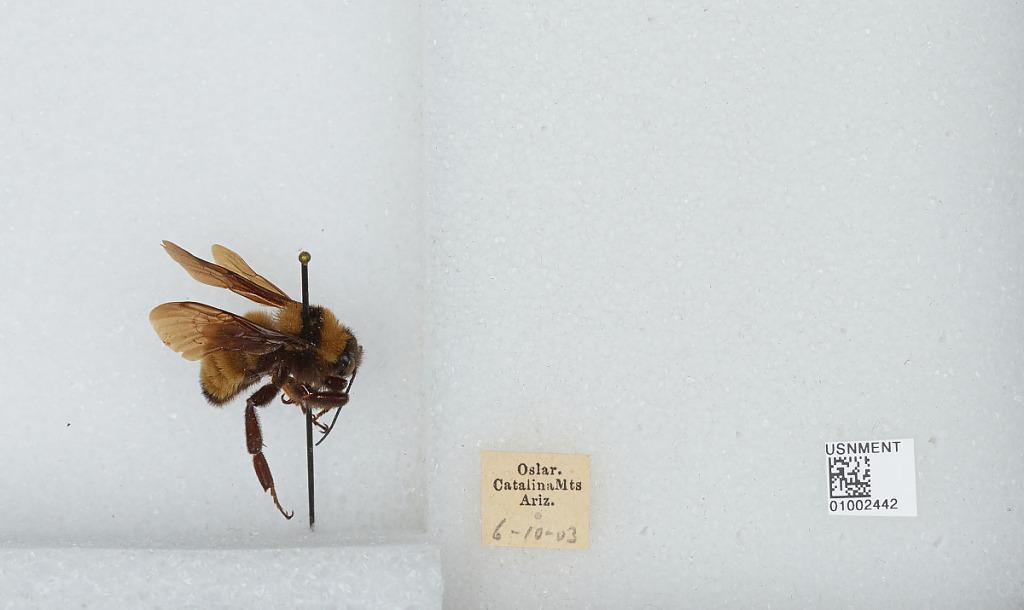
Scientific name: Bombus (Fervidobombus) fervidus fervidus (Fabricius)
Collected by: Oslar
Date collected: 1903-6-10
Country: United States
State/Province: Arizona
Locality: Catalina Mountains
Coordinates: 32.4431, -110.788